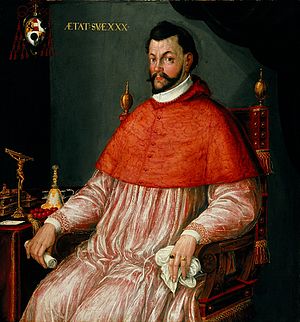
Wolf Dietrich von Raitenau
Wolf Dietrich von Raitenau, malet af Kaspar Memberger
Wolf Dietrich von Raitenau var fyrsteærkebiskop i Salzburg i Østrig i årene 1587 til 1612. Han havde stor indflydelse på landets udvikling og har efterladt sig talrige bygningsværker, bl.a. Neue Residenz i byen Salzburg.